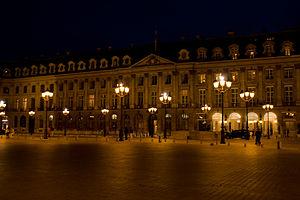
Le ministère de la Justice est l’administration française chargée de l’action et de la gestion des juridictions et de conduite de la politique d’action publique. Il veille à la cohérence de son application sur le territoire de la République et est responsable des établissements pénitentiaires. Il est dirigé par le garde des Sceaux, ministre de la Justice, membre du gouvernement français.